United Nations Security Council Resolution 1937

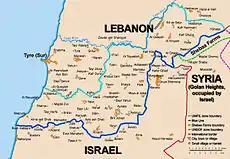
Blue Line along the Israel–Lebanon border

United Nations Security Council Resolution 1937 was a resolution passed in the wake of the recent 2010 Israel–Lebanon border clash, requested by the Lebanese government and adopted unanimously on August 30, 2010, that extended the mandate of the United Nations Interim Force in Lebanon (UNIFIL) for a further twelve months—until August 31, 2011—and called upon all parties to respect the Blue Line.